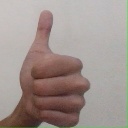
अक्षर: थ